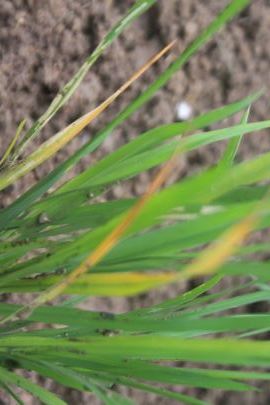
Disease: Tungro